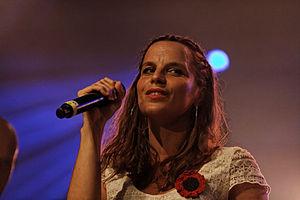
Dan ar Braz en concert sur la scène Gradlon lors du festival de Cornouaille 2013.